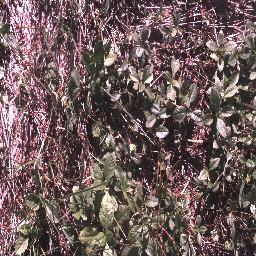
Label: negative